Jefferson Parish, Louisiana

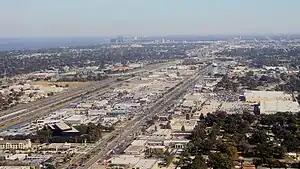
The northern suburbs of Jefferson Parish including portions of Kenner and Metairie as well as two of the major E-W thoroughfares, Veterans Boulevard and Interstate 10

According to the U.S. Census Bureau, the parish has a total area of , of which is land and (56%) is water.